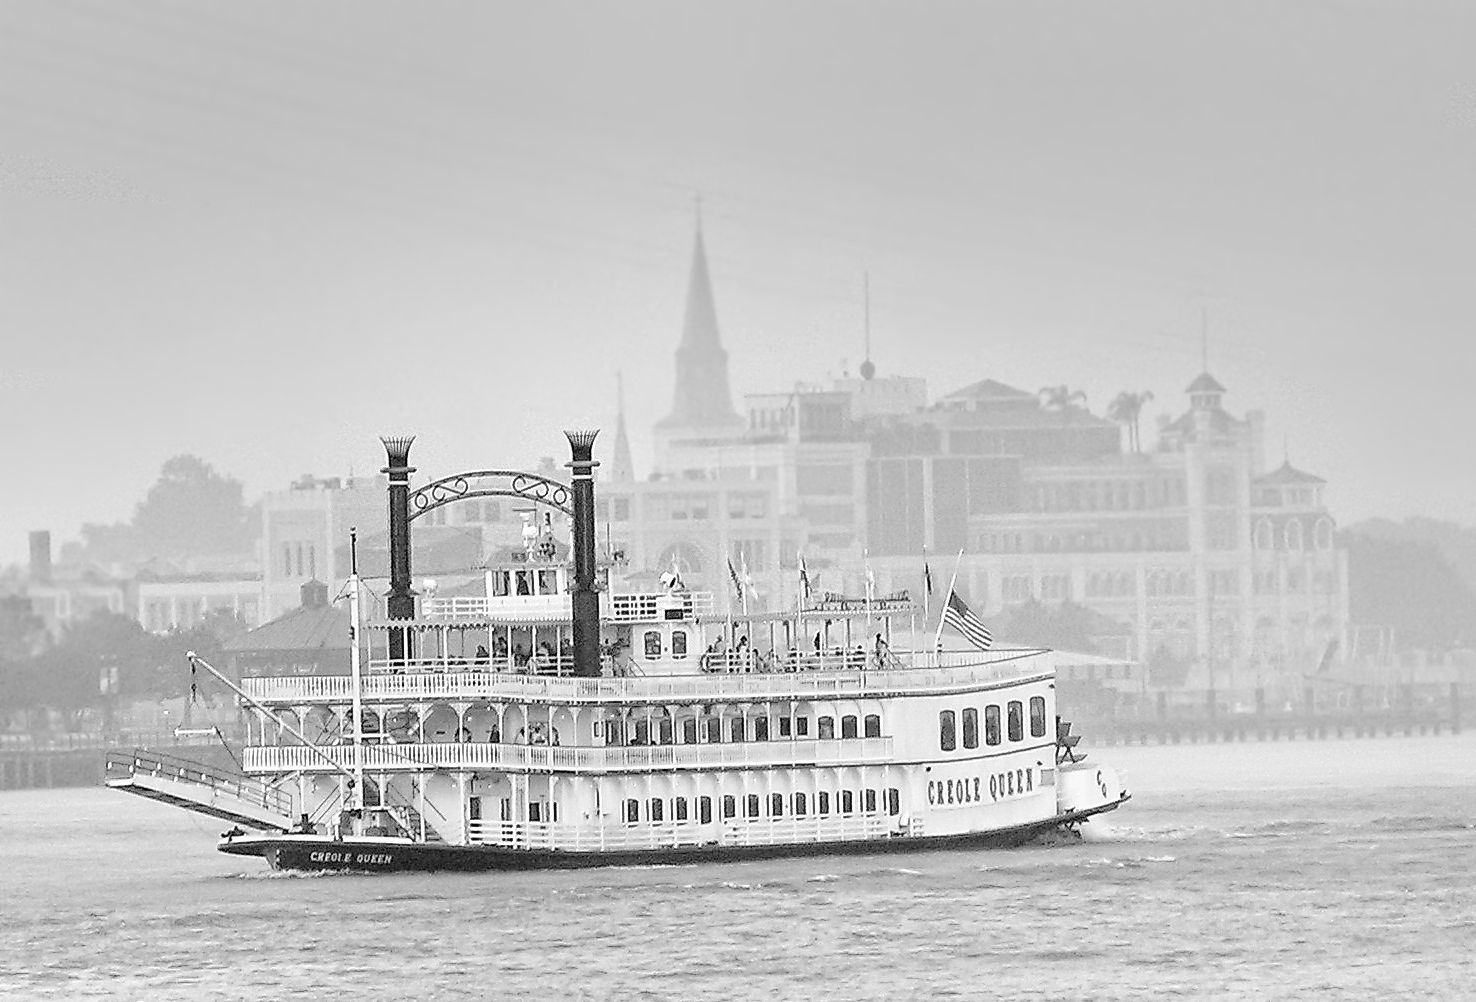
foggy city
The image is a large paddlewheel boat named "Creole Queen" cruising on a wide body of water. An American flag flies at the stern.
In the background, there is a foggy city skyline with historic-looking buildings and a prominent church steeple, partially obscured by mist.
A majestic paddlewheel riverboat "Creole Queen" navigates misty waters during what appears to be an overcast day.
Angle  Eye level shot.
Color Palette Monochromatic grayscale image.
Photography Style Maritime photography.
Lighting Diffused natural light through overcast conditions.
Labels: Appliance, Device, Electrical Device, Steamer, Boat, Transportation, Vehicle, Water, Waterfront, Ferry, Person, Watercraft, Flag, Outdoors, Nature, Smoke, Ship, Weather, Cruise Ship, Fog, Smog, sky, foggy city
Camera: OLYMPUS CORPORATION C750UZ
Aperture: F3.2
Exposure: 1/800 sec
ISO: 92
Focal length: 39.8 mm